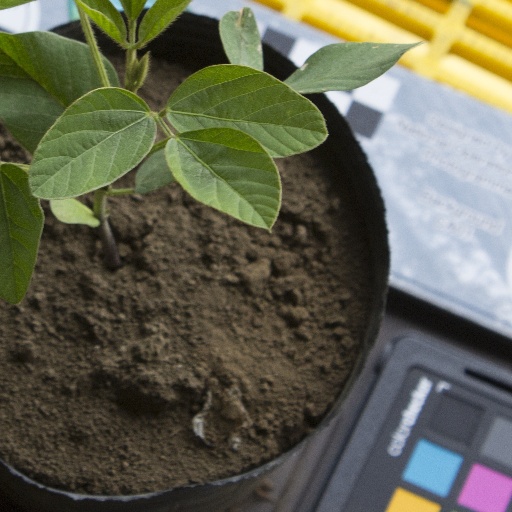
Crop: soybean